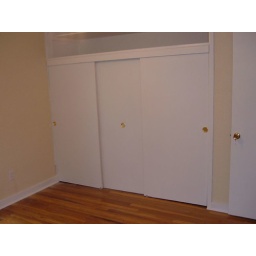
New closet doors in each bedroom